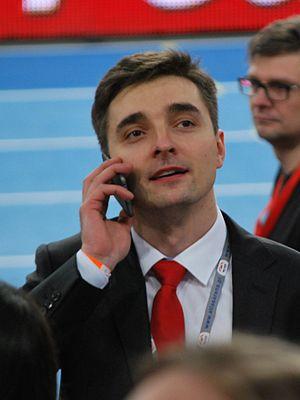
Marek Plawgo est un athlète polonais spécialiste du 400 m haies.